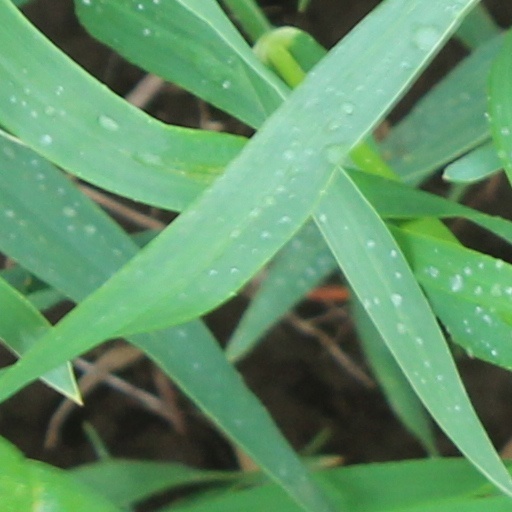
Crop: wheat